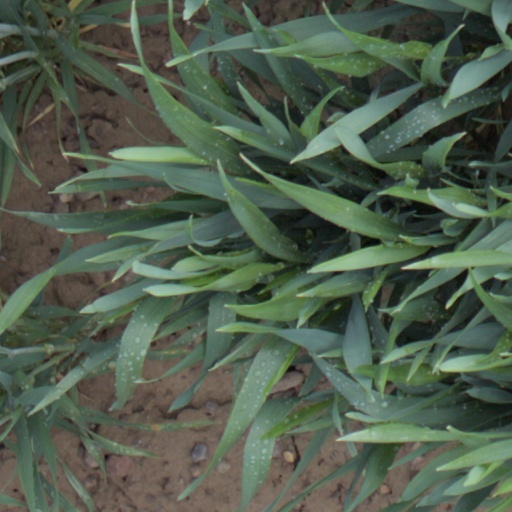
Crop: wheat